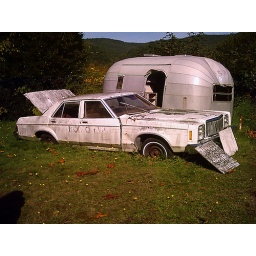
Remains of Car 5, an ex-KOMO TV car near Mt. St. Helens, photographed October 11, 2004